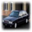
Label: automobile